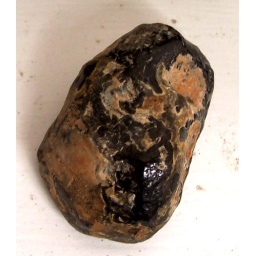
The rock has shiny black pieces that are unusual.Found in riverbed.